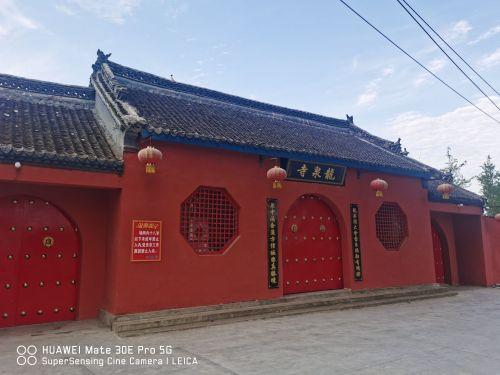
地标名称：龙泉寺
所在城市：平顶山市·叶县